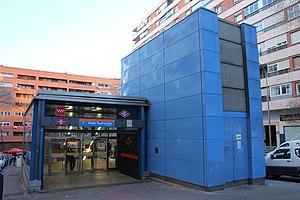
Avenida de la Ilustración est une station de la ligne 7 du métro de Madrid, en Espagne.